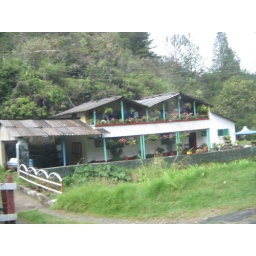
balconies, bright colors, hanging flower baskets and line dried clothing beside the river.